New York State Route 171

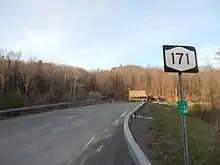
First reassurance and reference markers on NY 171 eastbound in Gulph

NY 171 begins at an intersection with CR 145 (Ball Road) and CR 185 (Gulph Road) southeast of the hamlet of Gulph. The route heads eastward, passing through a dense forest in the town of Frankfort. The forest surrounds NY 171 for a substantial distance, separating it from more developed areas of the town. The highway eventually turns to the northeast, following a winding, curve-filled route that leads through the Frankfort Gorge towards the village of Frankfort. As it heads through the valley, NY 171 intersects with CR 13, known locally as Furnace Road. CR 13 and NY 171 parallel for a short distance as CR 13 climbs the north face of the gorge and then turns northward at its top.